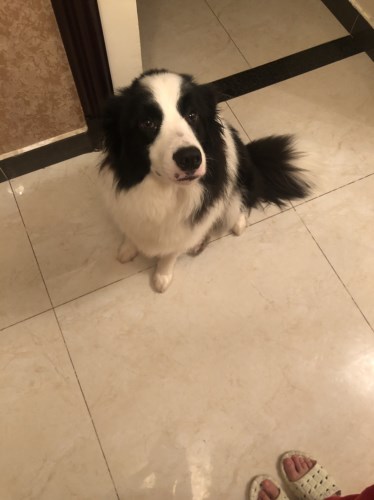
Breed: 2594-n000109-Border_collie